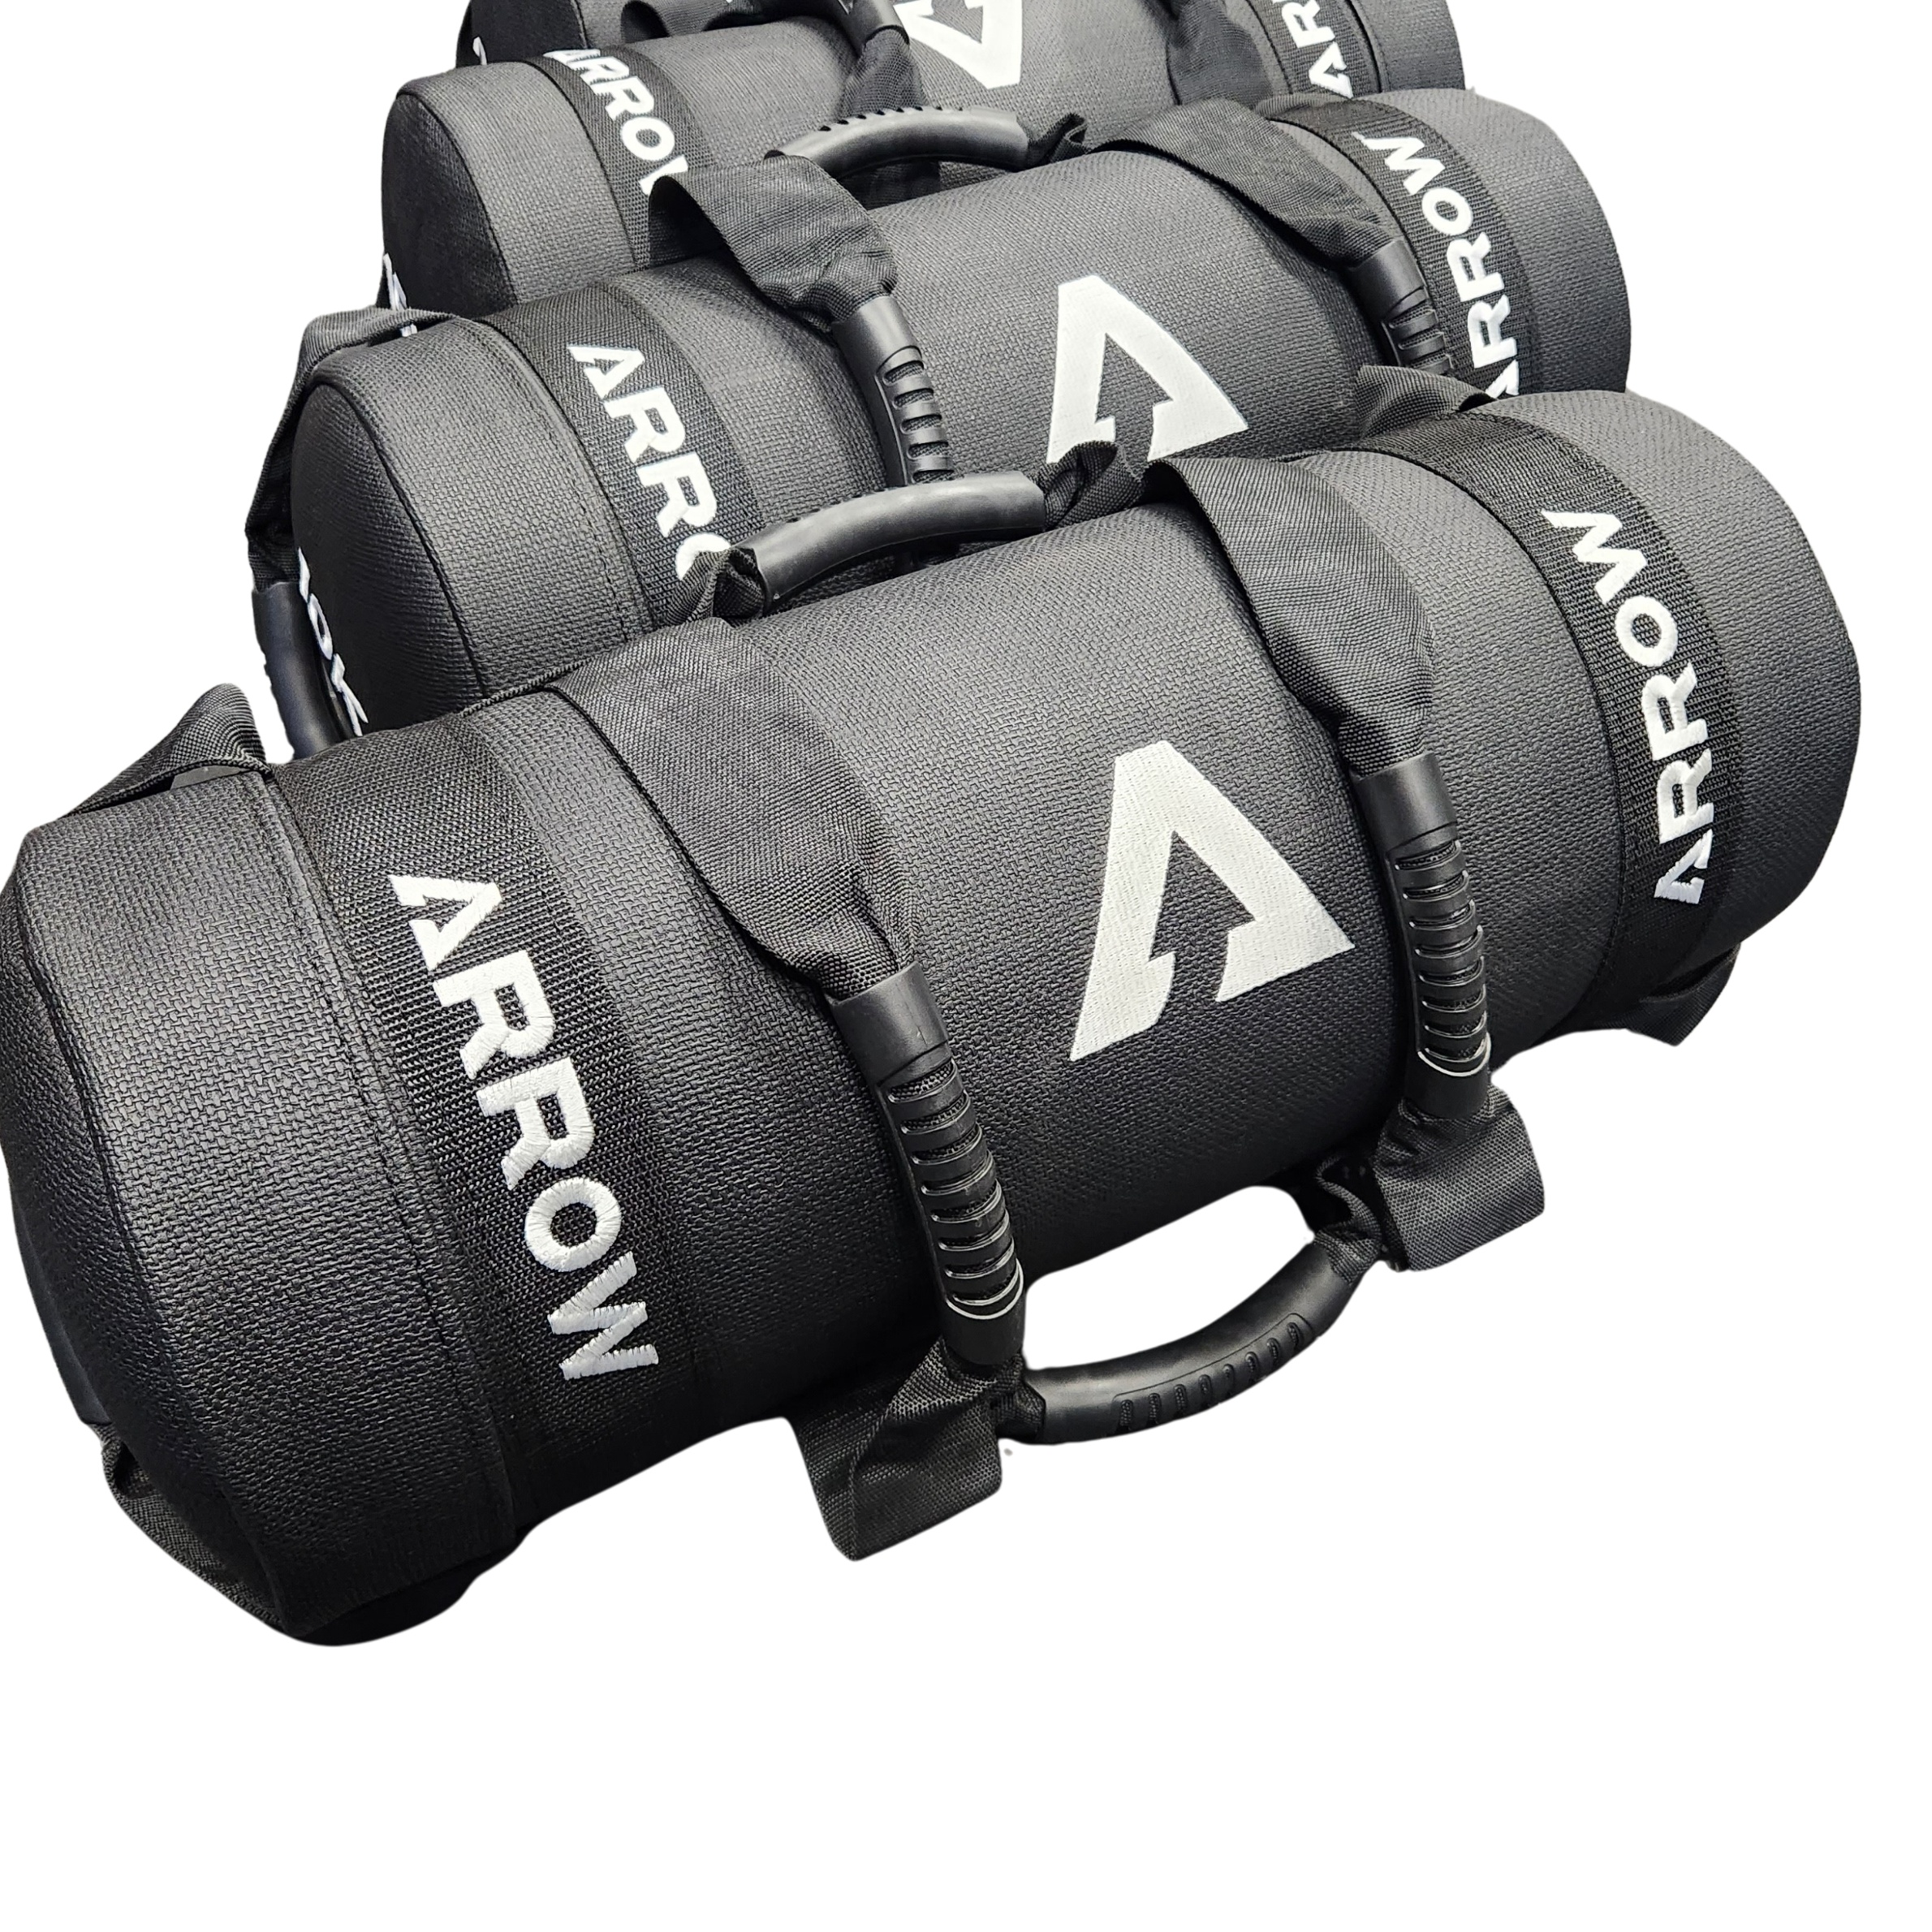
ARROW Commercial Weighted Sand Bag
The ARROW Commercial Weighted Sand Bag is specifically selected for its durability in demanding commercial environments & Hyrox Training. Its texture resembles kevlar, offering toughness and longevity ideal for 24/7 gyms, schools, PT studios, military facilities, and home gyms. Featuring a rugged PVC exterior, soft PU handles, and an EPE-covered interior for shock absorption, this updated design combines reliable performance with improved comfort and durability. Available in weights from 5kg to 30kg, it includes multiple grip options, making it an excellent choice for functional training, strength exercises, and conditioning routines.
Brand: Arrow
Category: Sporting Goods > Fitness & General Exercise Equipment > Weight Lifting > Free Weights, Dumbbells & Kettlebells > Sandbags